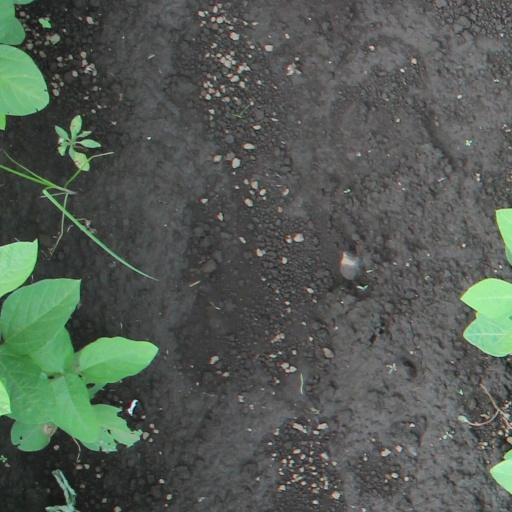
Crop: soybean